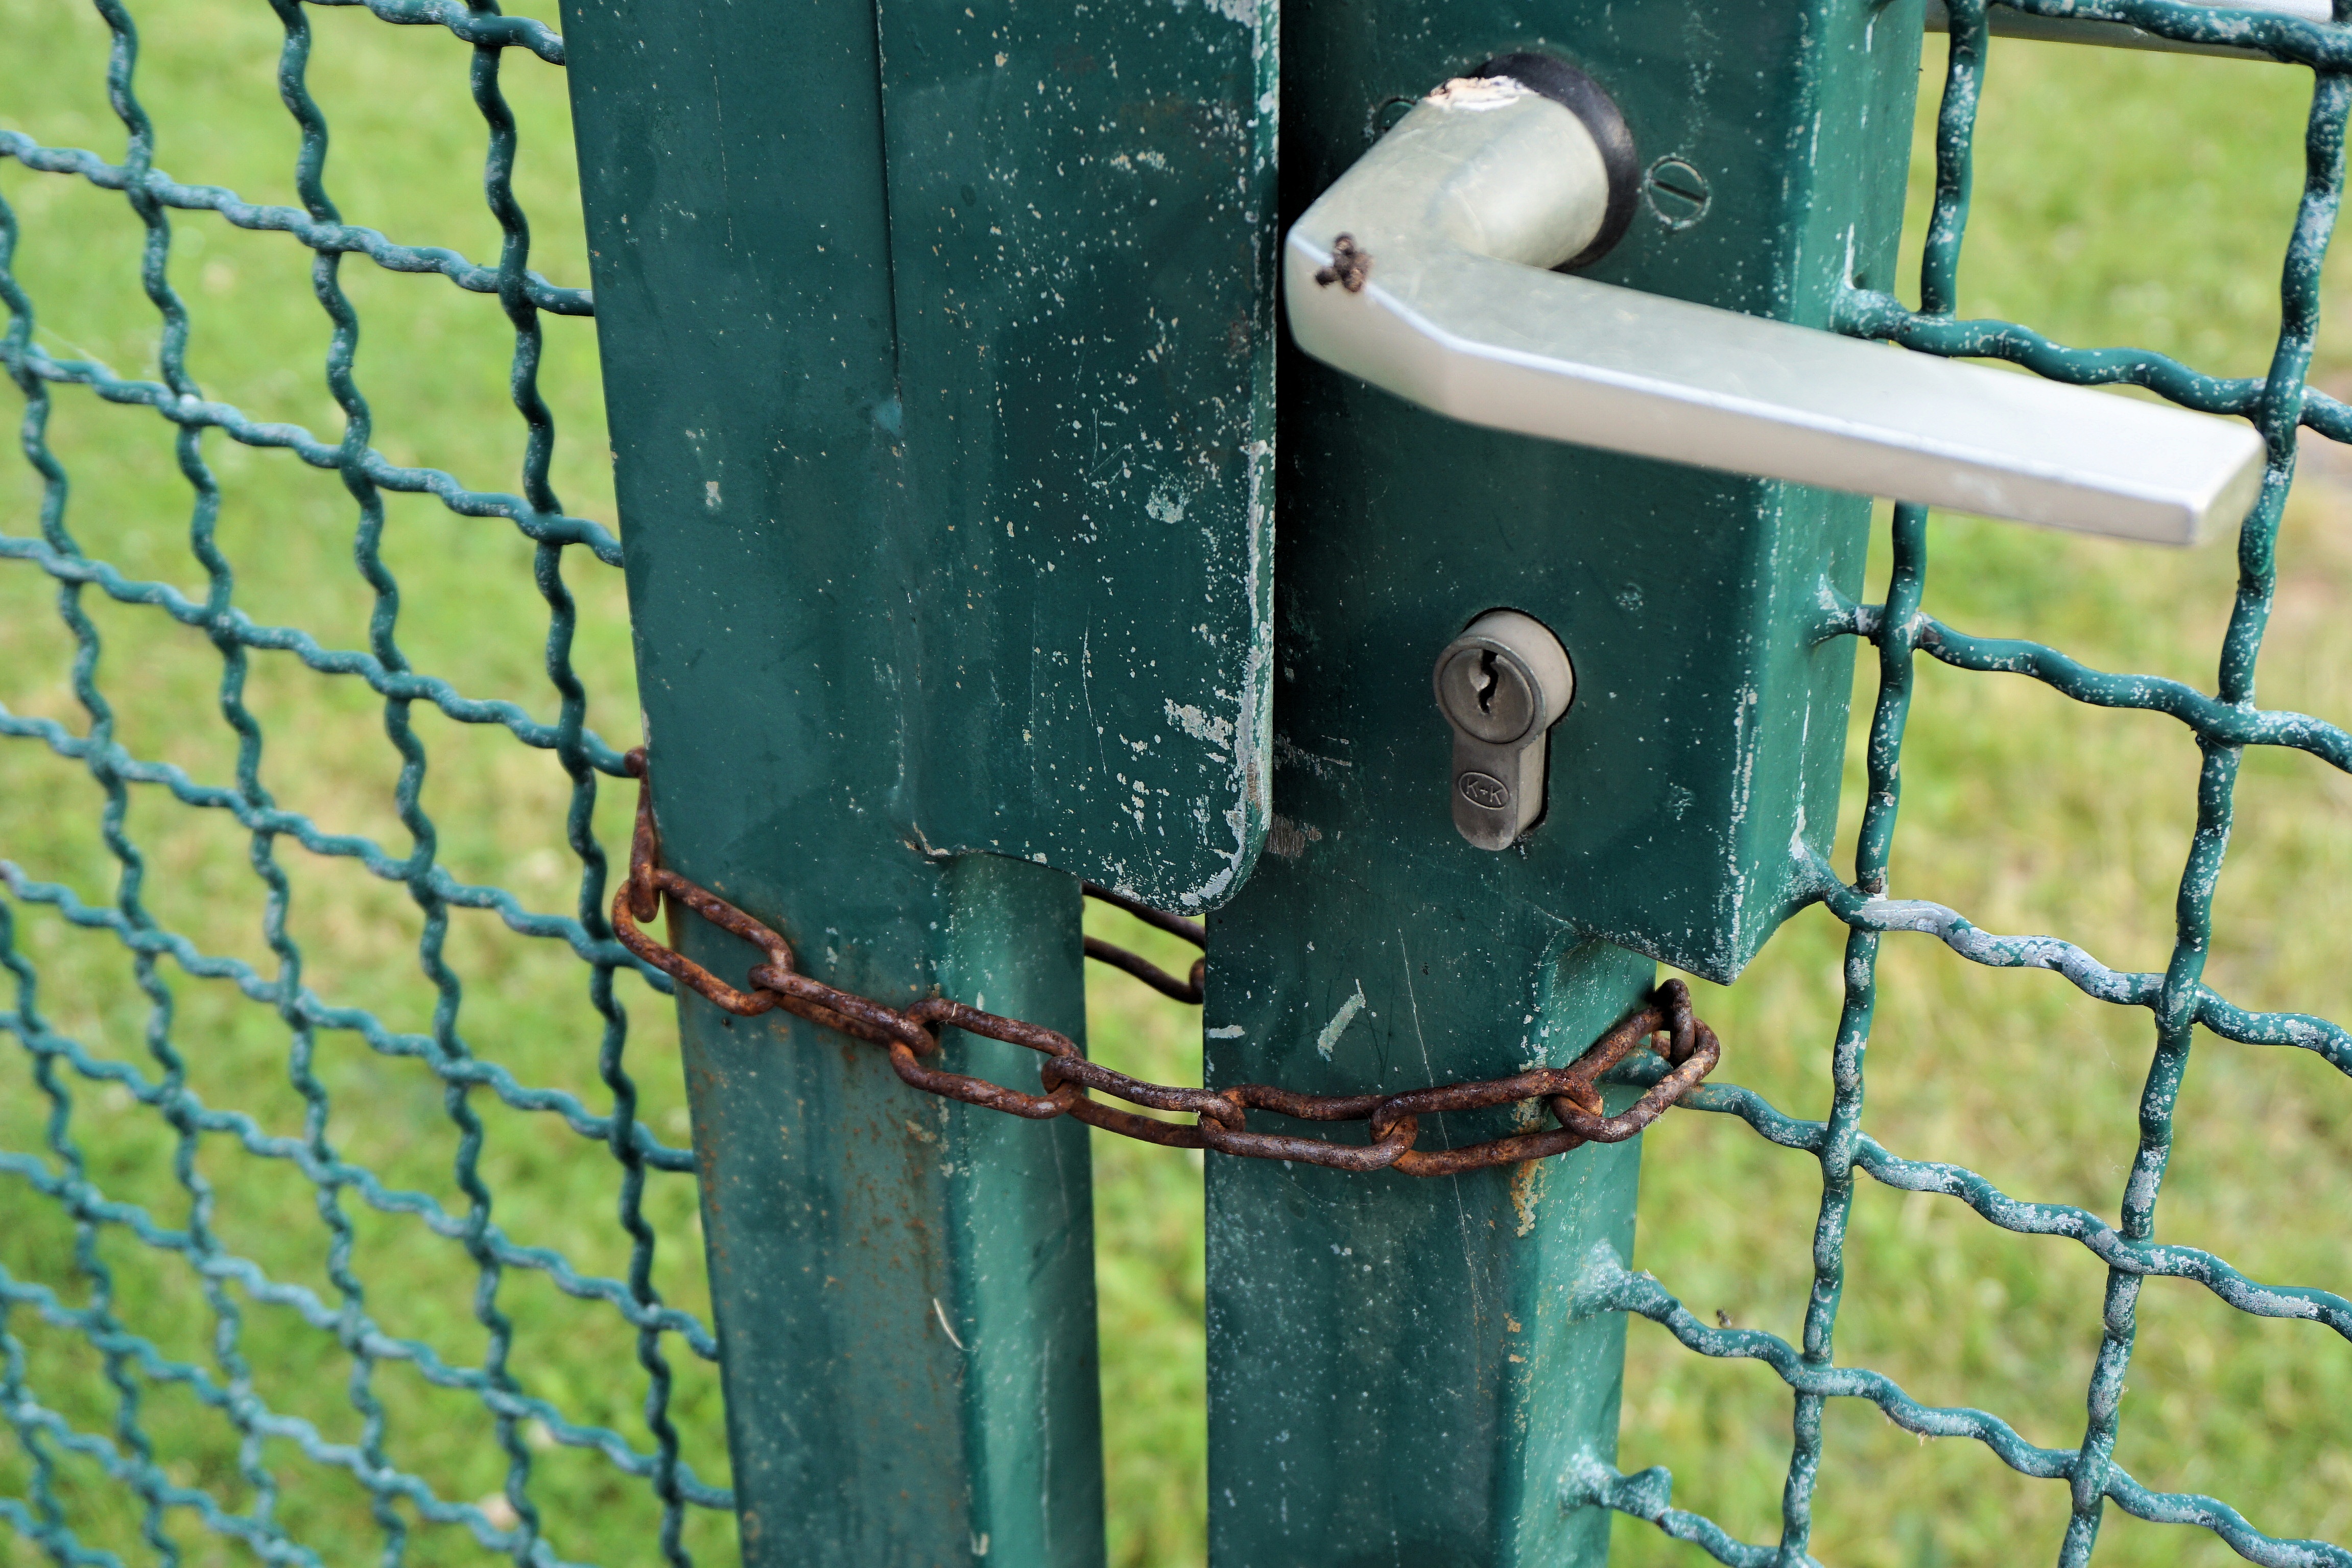
fence, window, wall, green, color, metal, castle, blue, close, security, goal, handle, padlock, closed, lock, to, locked, secure, locks to, capping, shut off, garden door, outdoor structure